Earlswood, Warwickshire

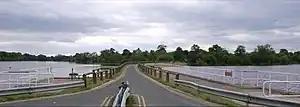
Earlswood Lakes

The Earlswood Lakes are close to the centre of the village. There are numerous footpaths for walking around the lakes and in the adjacent forest. It is possible to fish in some of the lakes and there is a sailing club. The village has a convenience store, village hall (also the home of the village museum), garage and petrol station. Earlswood is in the parish of St Patrick. The village is also home to Earlswood Town F.C.